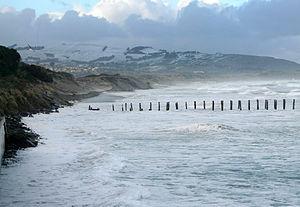
érosion d'une dune littorale lors d'une tempête en Nouvelle-Zélande Unknown coastal dune erosion during a storm in new-zealand
Une dune est un relief ou un modelé composé de sable. Le terme appartient au vocabulaire topographique, géographique, géomorphologique. Les ensembles dunaires font partie des formations superficielles. Il existe des dunes littorales et continentales et hydrauliques de tailles, de superficie, d'âges et de dynamiques variés. Les processus éoliens ou hydrauliques gouvernent l'édification, l'évolution, les mouvements des dunes et des massifs dunaires et définissent les formes générales et de détails. D'autres appellations qualifient les ensembles dunaires comme erg, dune littorale, croc, garenne, etc. Ces termes généralement locaux peuvent connaître un usage plus général et qualifier un type particulier de dune.